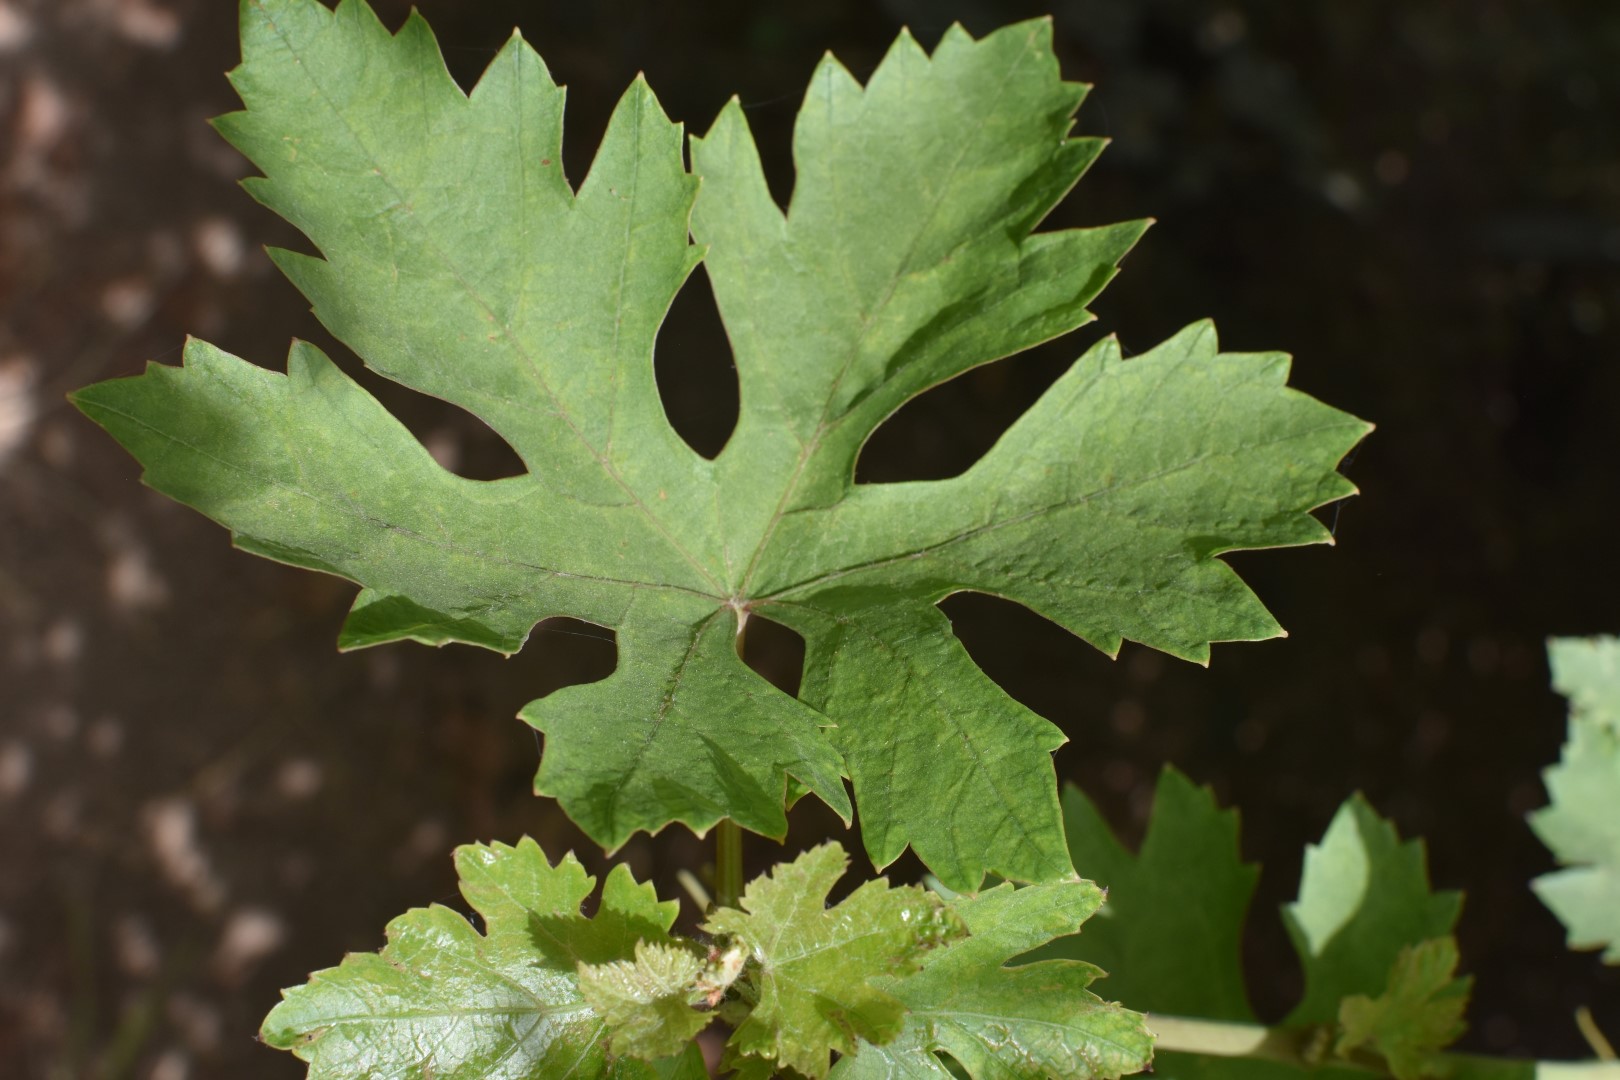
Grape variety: Riasi